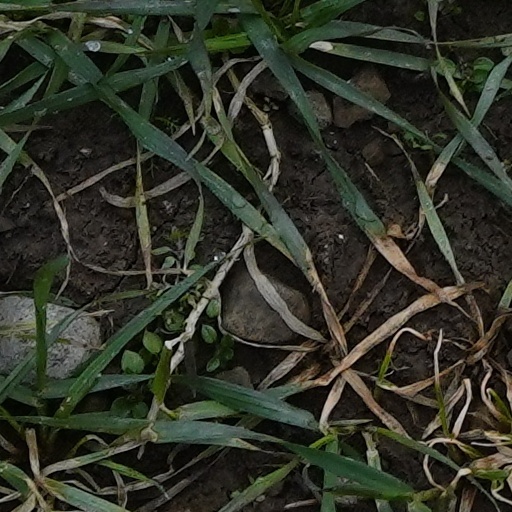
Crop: wheat